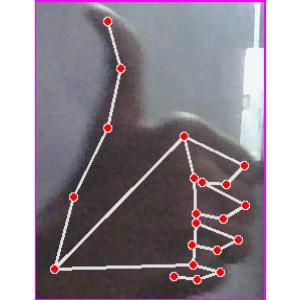
अक्षर: थ